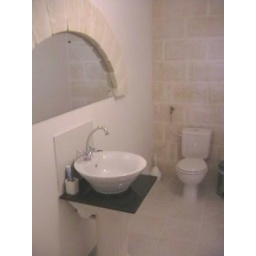
Large walk-in shower, toilet and sink on black granite topped column. Exposed stone arch above mirror and tiled floor.